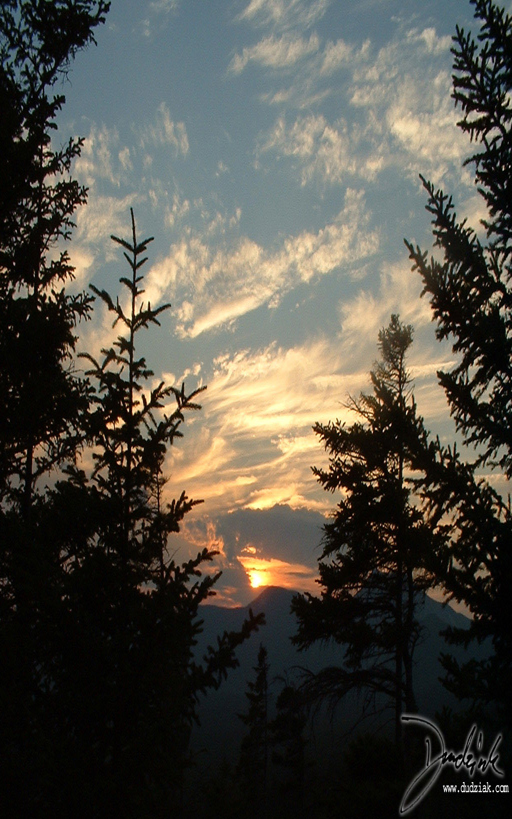
picture of a sunset over the mountains .